Mamankam

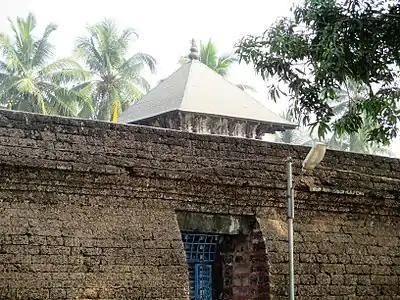
Tirunavaya Temple

During the subsequent Mamankam fairs, all other chiefs of Kerala - including the ruler of Travancore - were obliged to send flags as a symbol of submission to Kozhikode. These flags were used to be hoisted at the festival. But the chief of Valluvanatu who did not recognize the Zamorin as the legitimate Great Protector but considered him only a "usurper" and used to send chavers (suicidal warriors) instead. If these men could kill the Zamorin, who was personally present at the fair and was protected by thousands of his own warriors, the right of Great Protector would have "devolved" on the chief of Valluvanatu. These chavers were Nair warriors who preferred death to defeat, and who sacrificed their lives (to avenge the death of Valluvanatu clan members in the battles leading to the fall of Tirunavaya). The death of the Vellaattiri clan members also started a period of intense hatred and battles between the two clans. Kutippaka or blood feud was prevalent in the medieval Kerala society. If a Nair warrior was killed (in his attempt to kill the Zamorin), it was the duty of the relatives or even the subsequent generations of the deceased to avenge the death. So, most of these chavers had lost their relatives or elders in previous battles with the Zamorin, and were fueled by kutippaka. They came from various parts of Valluvanatu, assembled at Thirumanthamkunnu (modern day Angadipuram) under Vellattiri, and were led by warriors from one of the four major Nair houses of Valluvanatu viz Putumanna Panikkars, Candrattu Panikkars, Vayankara Panikkars, and Verkotu Panikkars.